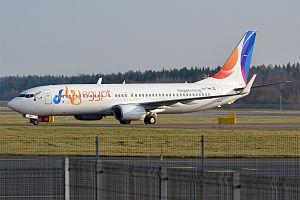
FlyEgypt est une compagnie aérienne à bas prix et charter, dont le siège social est situé au Caire.